List of members of the 1st Lok Sabha

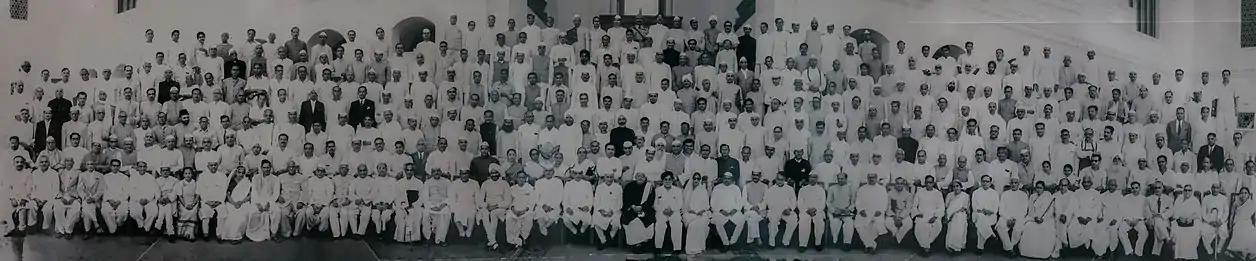
Members Of The 1st Lok Sabha, 4th Sep 1956

The official list of members, hosted on a site maintained by Government of India: India General Election Results, 1951–52